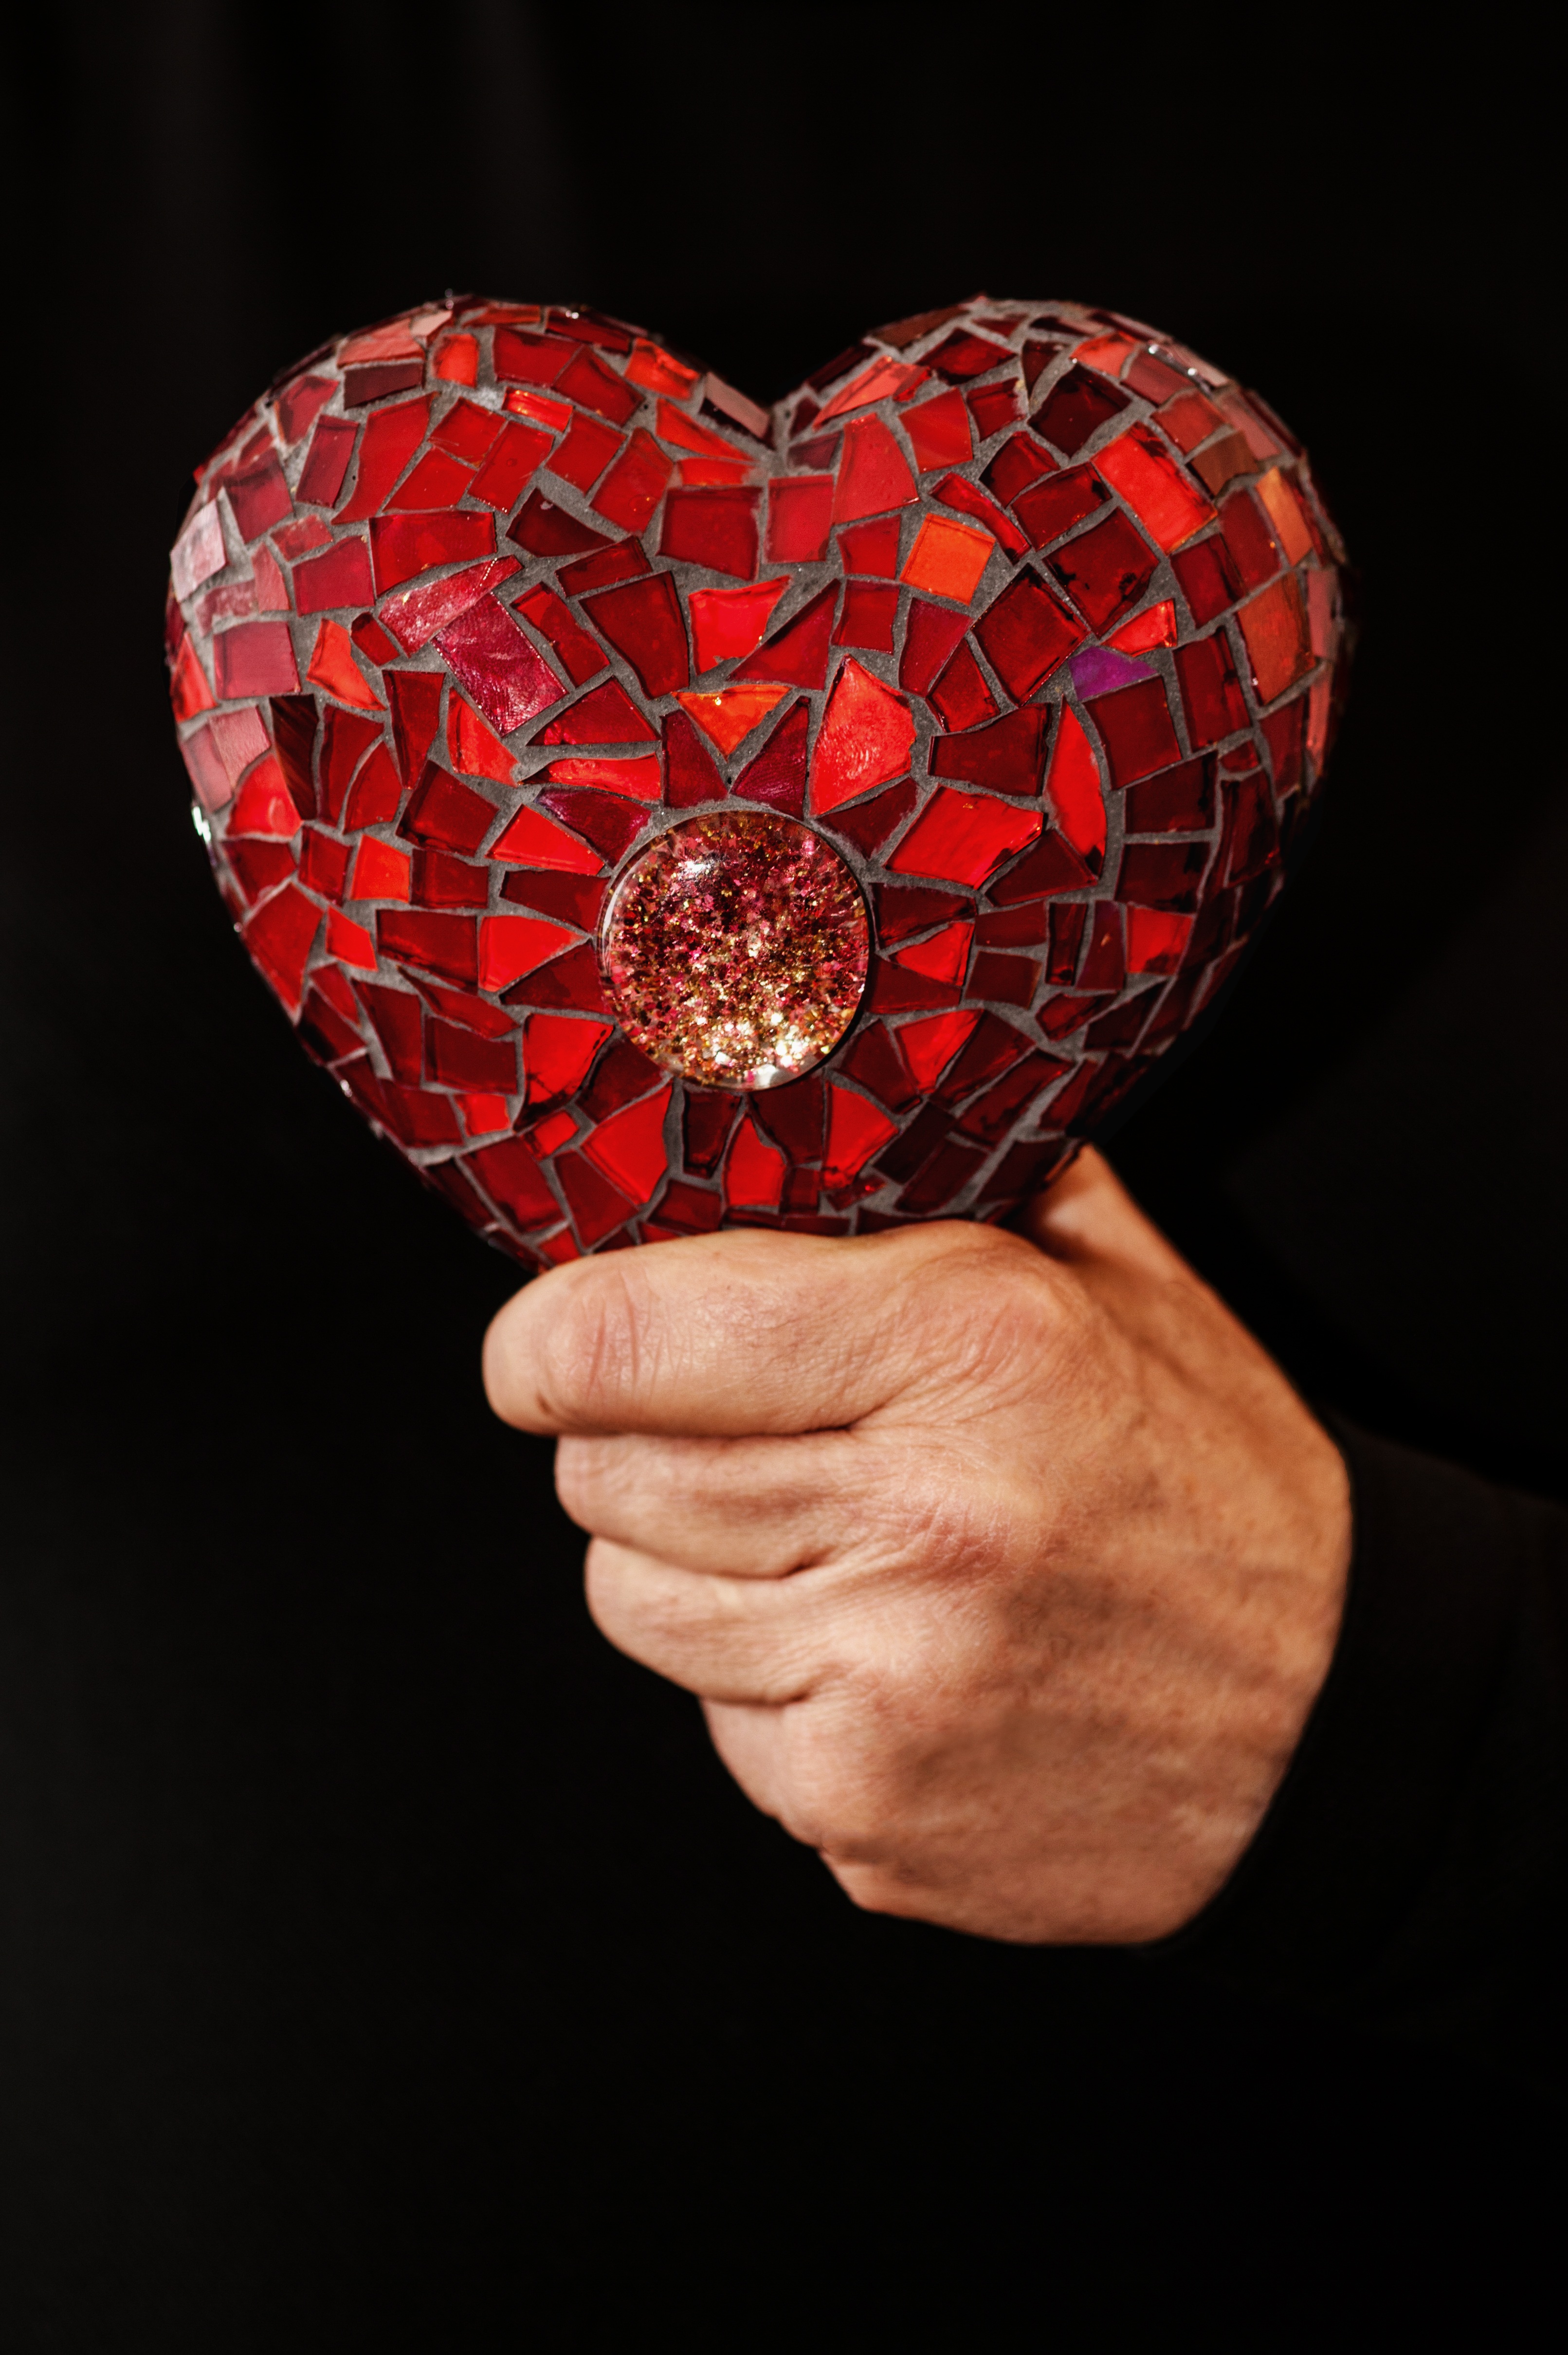
hand, flower, petal, love, heart, pattern, red, romance, together, circle, happy birthday, human body, jewellery, design, mosaic, joy, organ, birthday, luck, greeting, congratulations, give, give away, surprise, desire, valentine's day, mother's day, broken heart